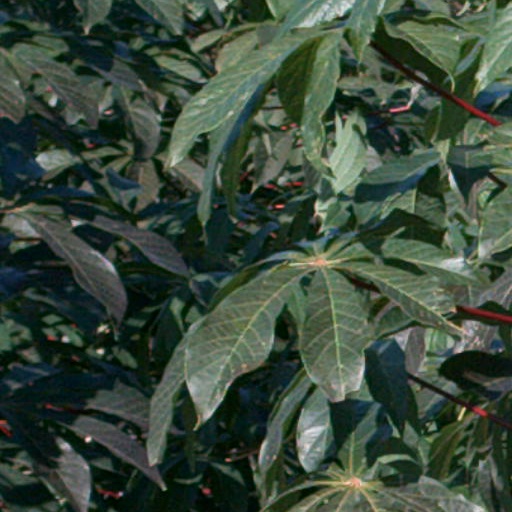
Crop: cassava